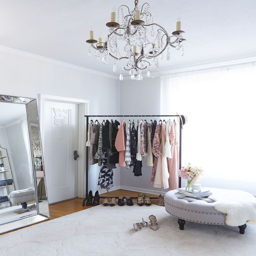
how to decorate your home and personal office with aninspired style